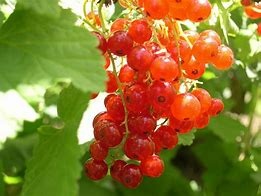
Label: redcurrant